Goodnight Punpun

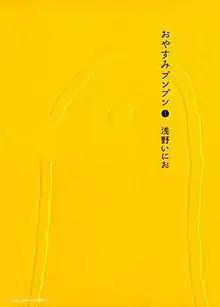
First volume cover, featuring Punpun Onodera

is a Japanese manga series written and illustrated by Inio Asano. It was originally serialized in Shogakukan's manga magazine "Weekly Young Sunday" between 2007 and 2008, and was transferred to "Weekly Big Comic Spirits", where it ran from 2008 to 2013. Its chapters were collected in thirteen volumes. In North America, it was licensed for English release by Viz Media.